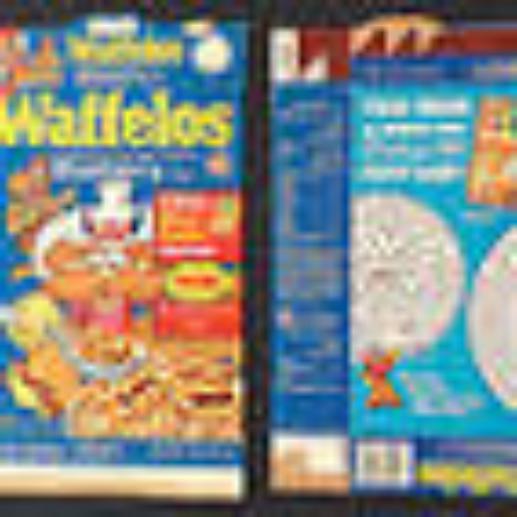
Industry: Food